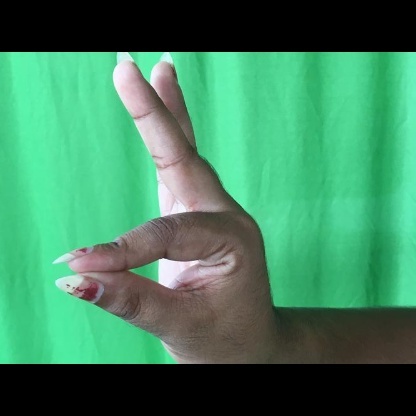
Mudra: Hamsasyam